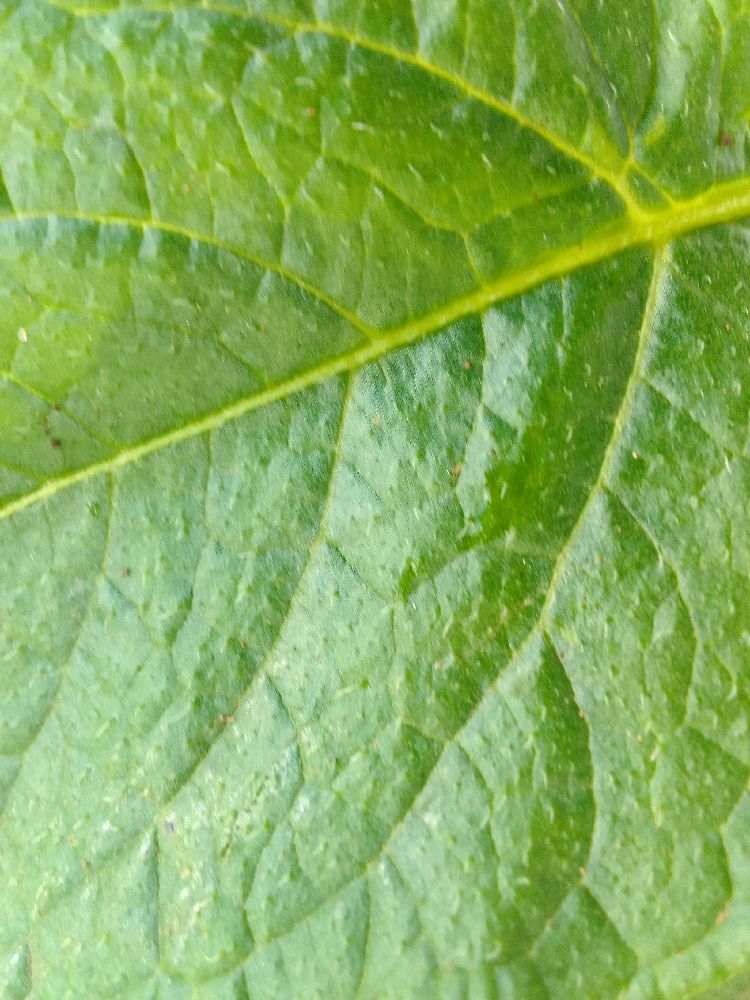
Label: Healthy